Korean shamanism

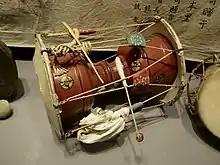
A drum, on display at the National Museum of Korea in Seoul

The central ritual of the is called . These are large-scale rites, characterised by rhythmic movements, songs, oracles and prayers. They are the only rituals in traditional Korean religion believed to give supernatural entities the ability to speak directly to humans, and are meant to create welfare, promoting commitment between supernatural beings and humankind. The purpose of a is to get the supernatural beings to communicate, expressing what it is that they want and why they are angry. There is regional diversity in the styles of , although some mix these different styles, with each displaying features unique to its particular circumstances. Central to rituals is a reciprocal transaction between humans and supernatural entities. These rituals are typically performance-focused, rather than being rooted in a prescribed liturgy, and can last for up to several days.